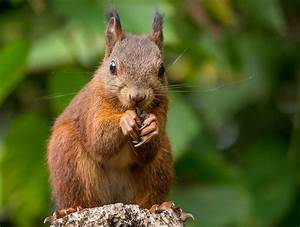
Label: scoiattolo